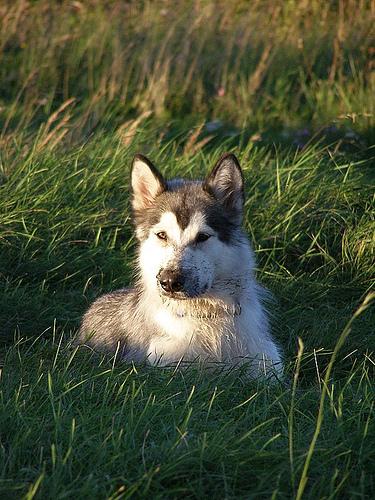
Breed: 1324-n000004-malamute